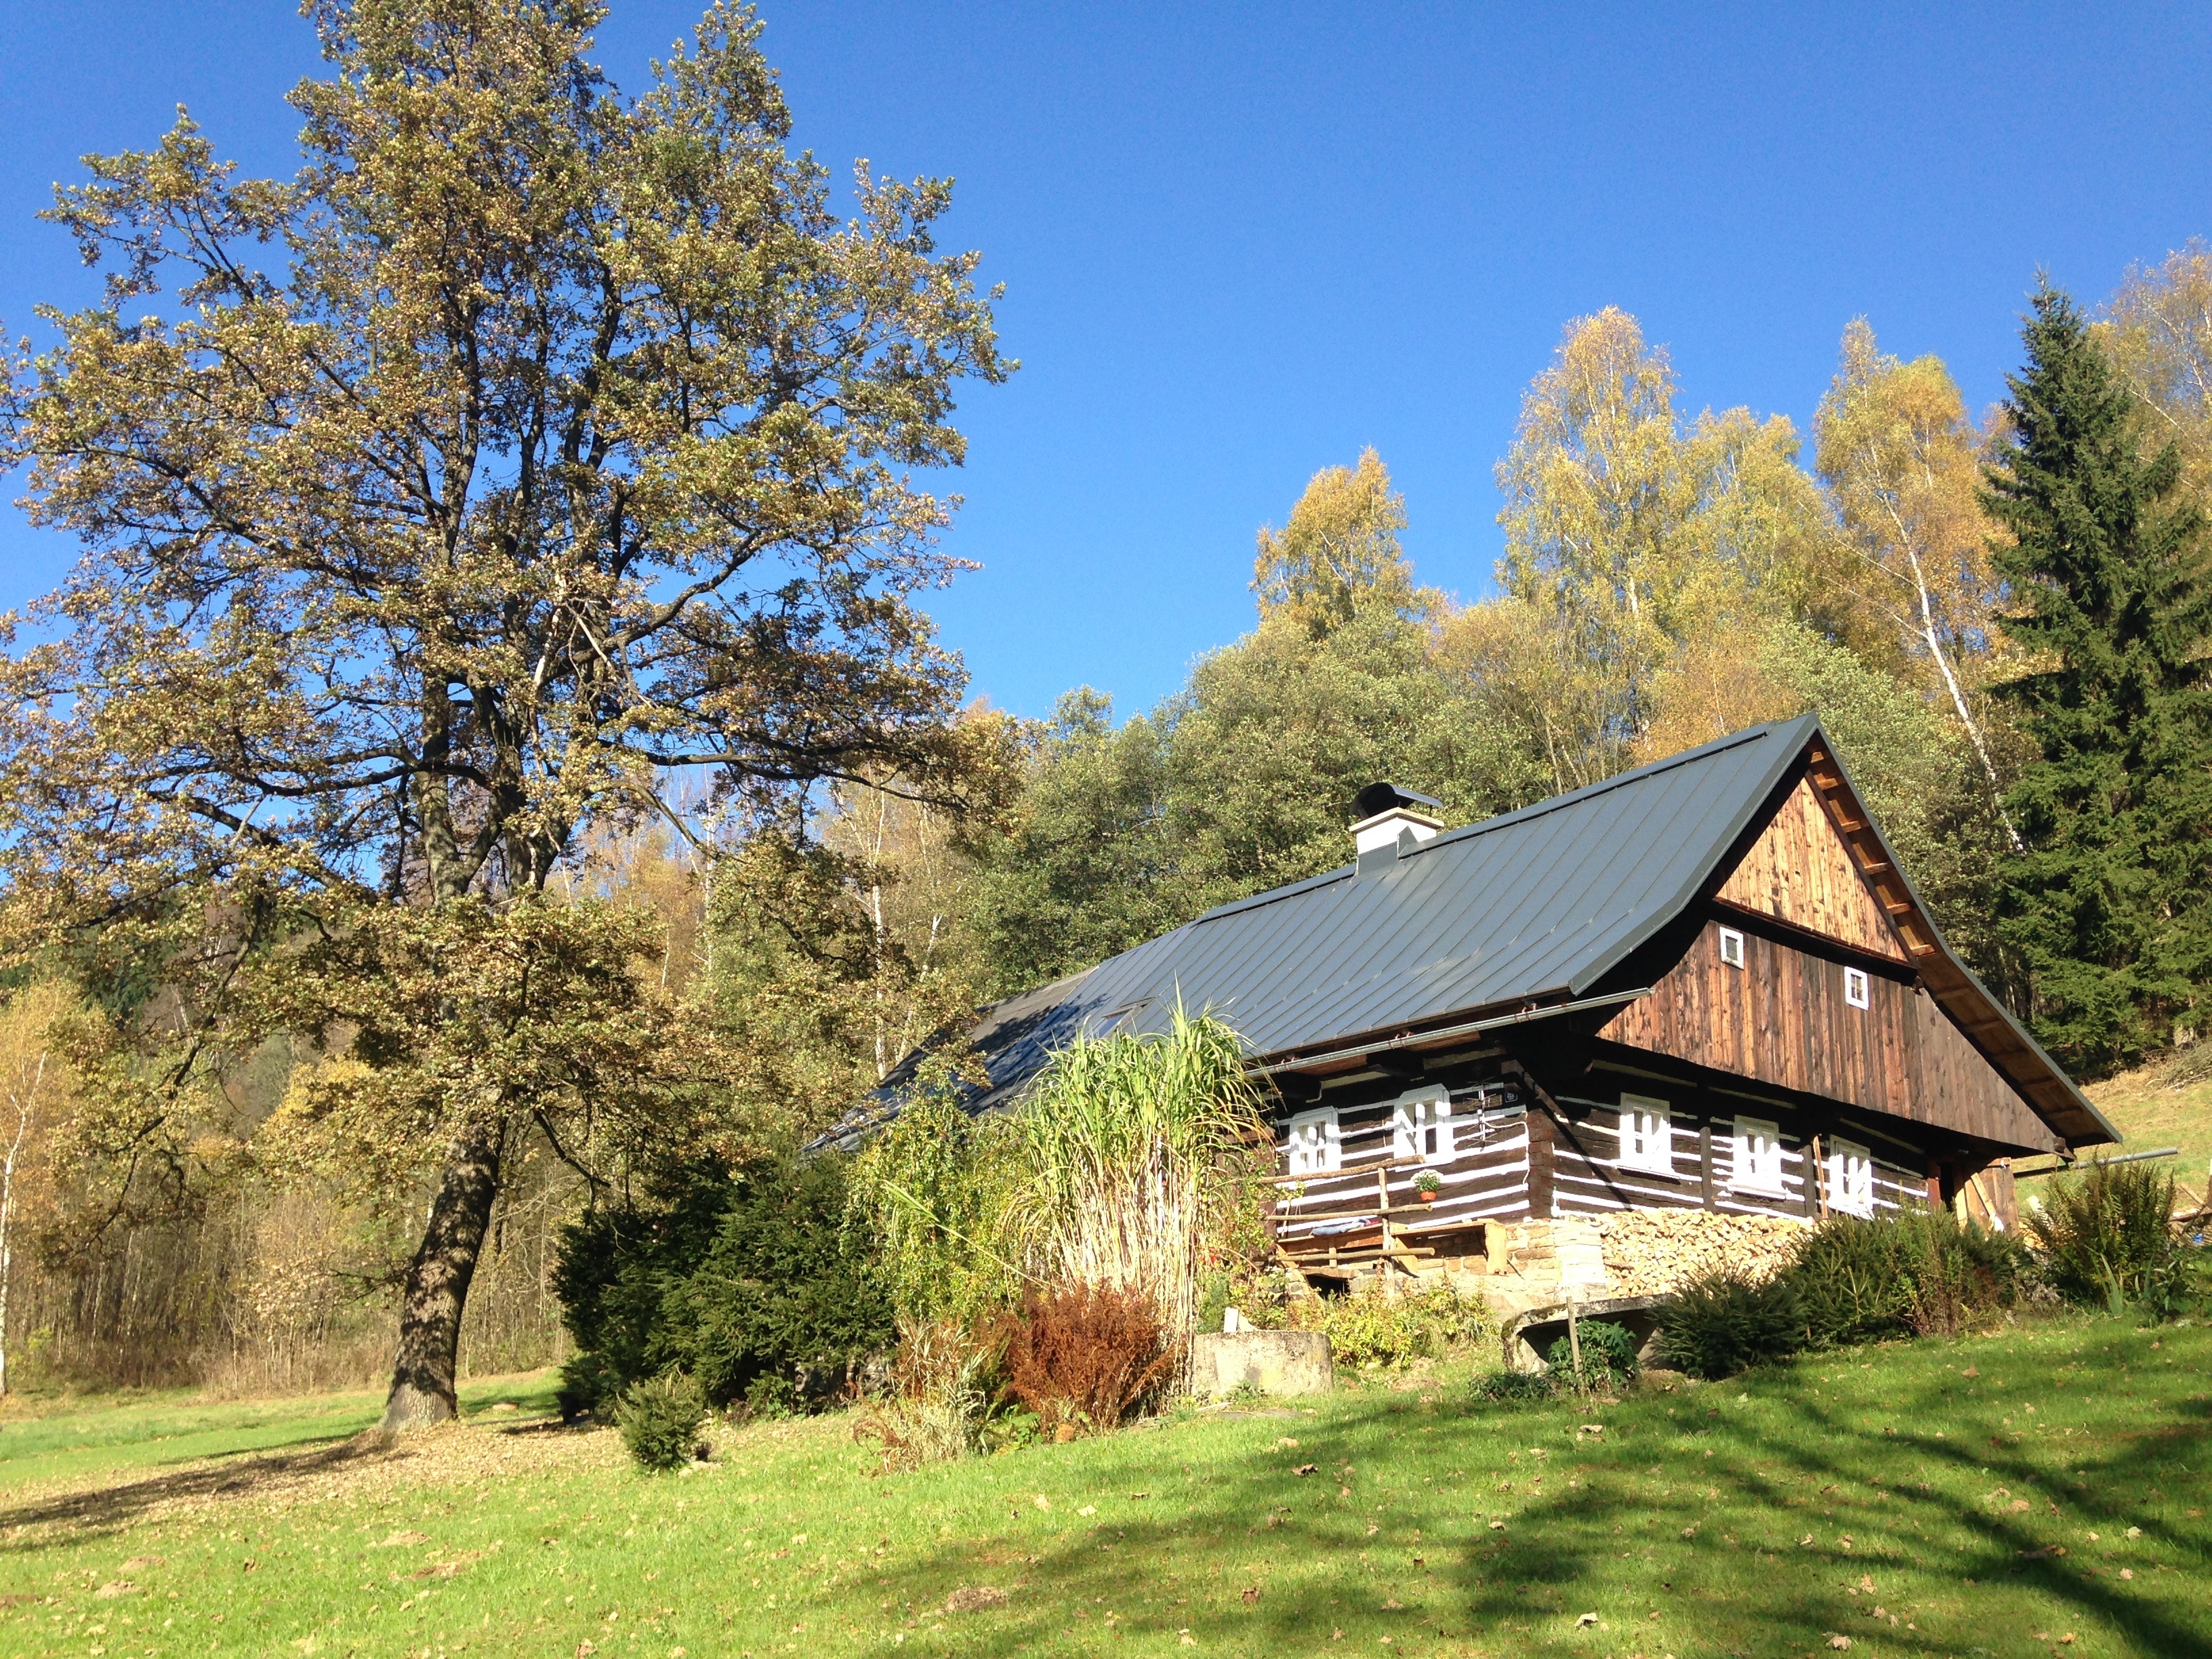
tree, nature, wilderness, mountain, farm, meadow, countryside, barn, mountain range, hut, cottage, autumn, mountains, woodland, log cabin, folklore, rural area, the outhouse, roubenka, jizera mountains, jizerka, timbered cottage, timbered building